Hideki Tojo

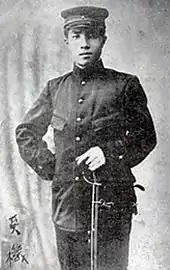

Upon graduating from the Japanese Military Academy (ranked 10th of 363 cadets) in March 1905, he was commissioned as a second lieutenant in the infantry of the IJA. In 1918–19, he briefly served in Siberia as part of the Japanese expeditionary force sent to intervene in the Russian Civil War. He served as a Japanese military attache to Germany between 1919 and 1922. As the Imperial Japanese Army had been trained by a German military mission in the 19th century, the Japanese Army was always very strongly influenced by intellectual developments in the German Army, and Tojo was no exception. In the 1920s, the German military favored preparing for the next war by creating a totalitarian "Wehrstaat" (Defense State), an idea that was taken up by the Japanese military as the "national defense state." In 1922, on his way home to Japan, he took a train ride across the United States, his first and only visit to North America, which left him with the impression that the Americans were a materialistic soft people devoted only to making money and to hedonistic pursuits like sex, partying, and (despite Prohibition) drinking.